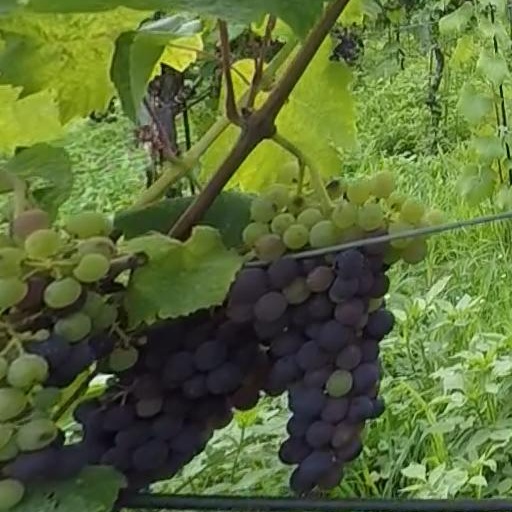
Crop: grape